Colorado State Patrol

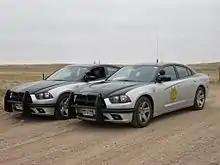

In 2009, after many years of using Ford Crown Victoria patrol cars, the CSP began to introduce Dodge Chargers into its fleet. The CSP has also used Chevrolet Tahoes, Ford Police Interceptors (both sedan and utility models) and Chevrolet Caprices. In 2021, CSP announced they would be transitioning to the Dodge Durango to replace their Chargers over a five year period.